Date Chikamune

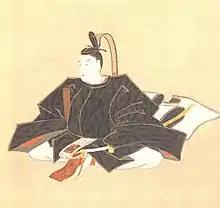
Portrait of Date Chikamune at Sendai City Museum

was a mid-Edo period Japanese samurai, and the ninth "daimyō" of Sendai Domain in northern Japan, and the 25th hereditary chieftain of the Date clan.